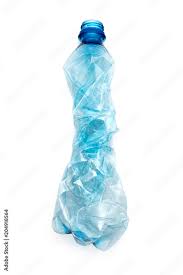
Waste category: plastic